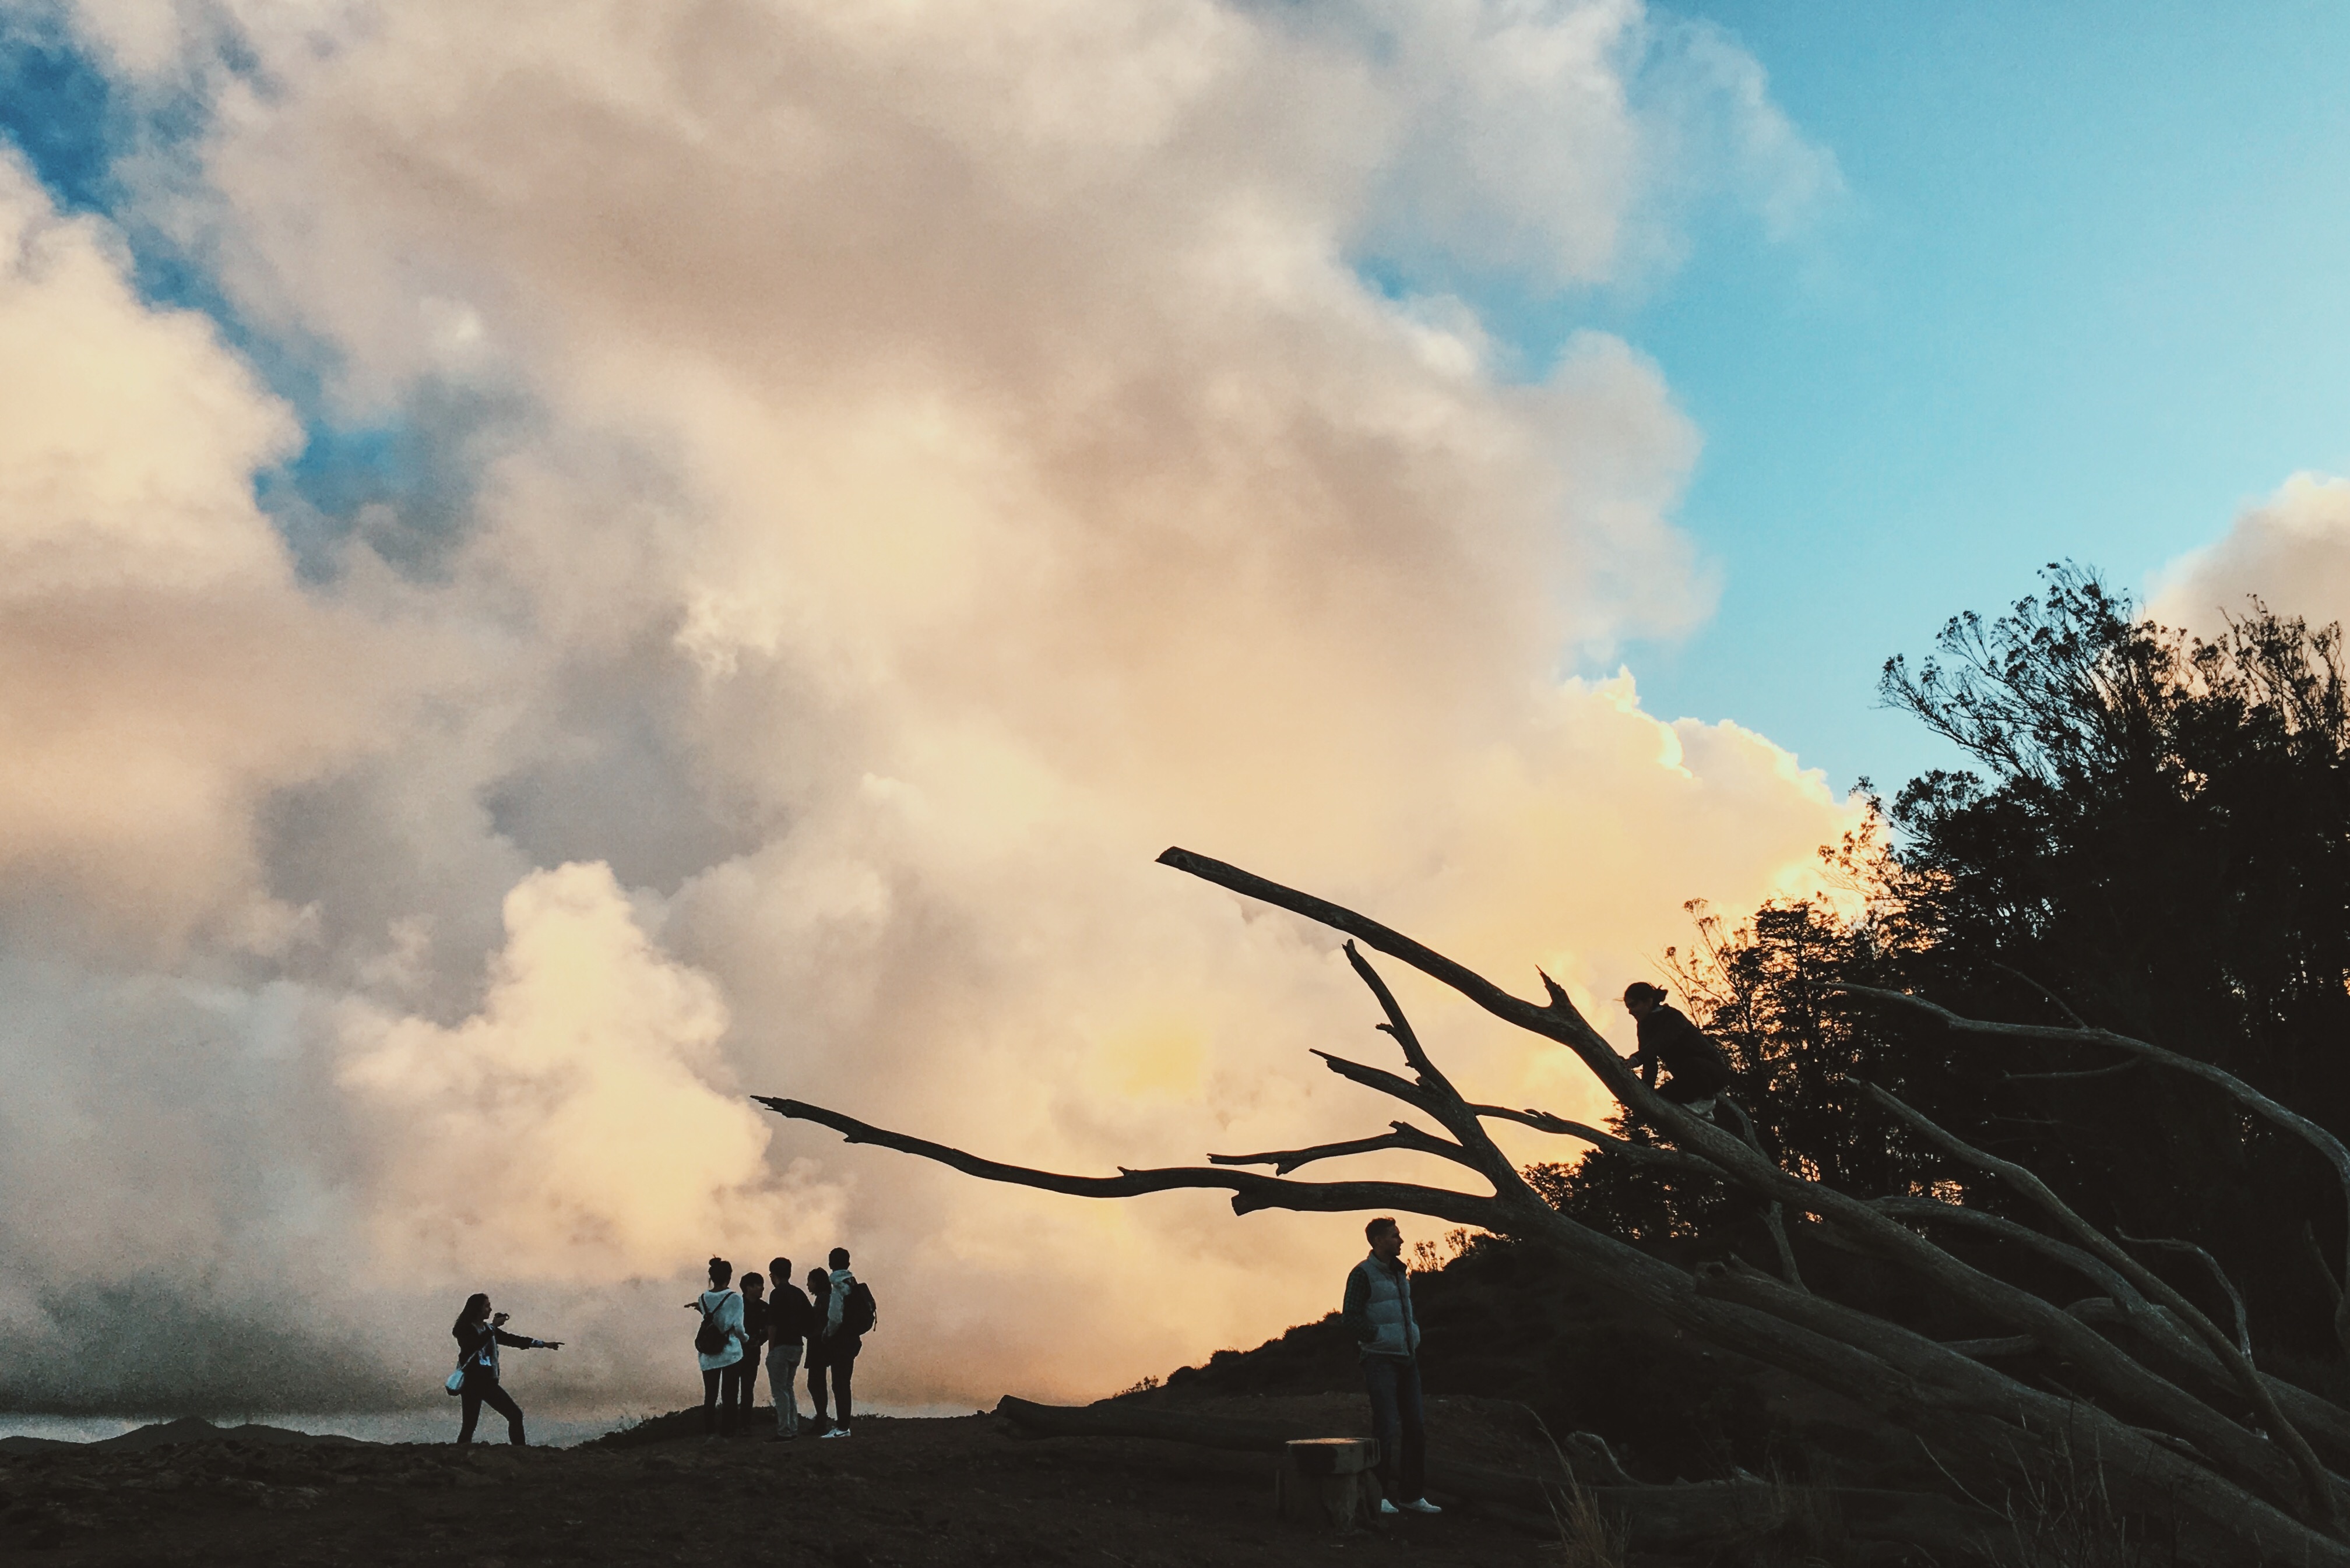
cloud, sky, sunrise, sunset, sunlight, morning, wind, dawn, atmosphere, dusk, evening, fire, meteorological phenomenon, atmospheric phenomenon, atmosphere of earth